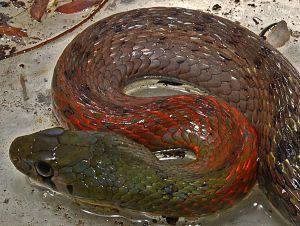
Rhabdophis est un genre de serpents de la famille des Natricidae.